Food for Peace

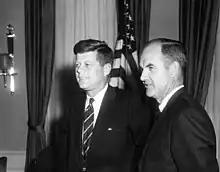
George McGovern as Food for Peace director in 1961, with President John F. Kennedy

In 1961, President John F. Kennedy termed the law "Food for Peace," stating, "Food is strength, and food is peace, and food is freedom, and food is a helping hand to people around the world whose good will and friendship we want." Through new amendments, the law switched its focus from disposing of surplus agricultural commodities to addressing humanitarian needs and responding to growing food crisis demands. In signing the extension of the Agricultural Trade Development and Assistance Act in 1959, President Eisenhower criticized the shortcomings of the amendment. He specifically referred to the extension as the Food for Peace program. Although Kennedy may have expanded the program, he was not the first to refer to the program as Food for Peace.